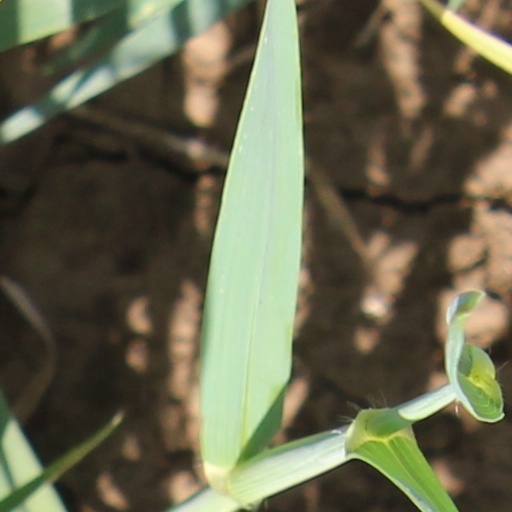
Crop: wheat